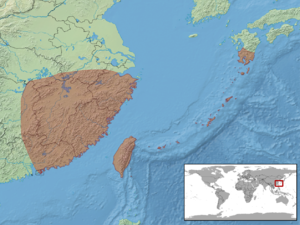
Gekko hokouensis est une espèce de geckos de la famille des Gekkonidae.